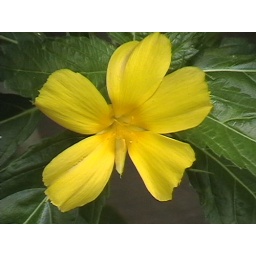
Tiger the dog had a showdown with a fast moving flower truck in the middle of the street and lost.